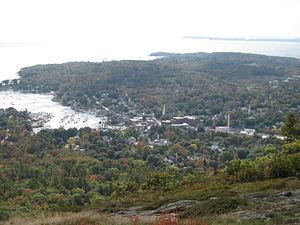
Camden est une ville du comté de Knox, situé dans le Maine, aux États-Unis. Sa population était de 5 254 habitants au recensement de 2000.